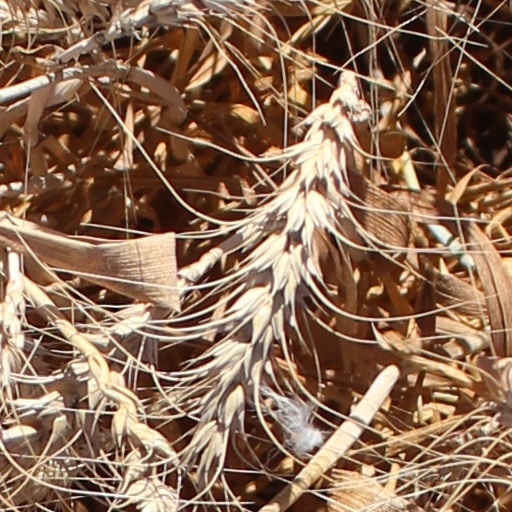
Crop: wheat